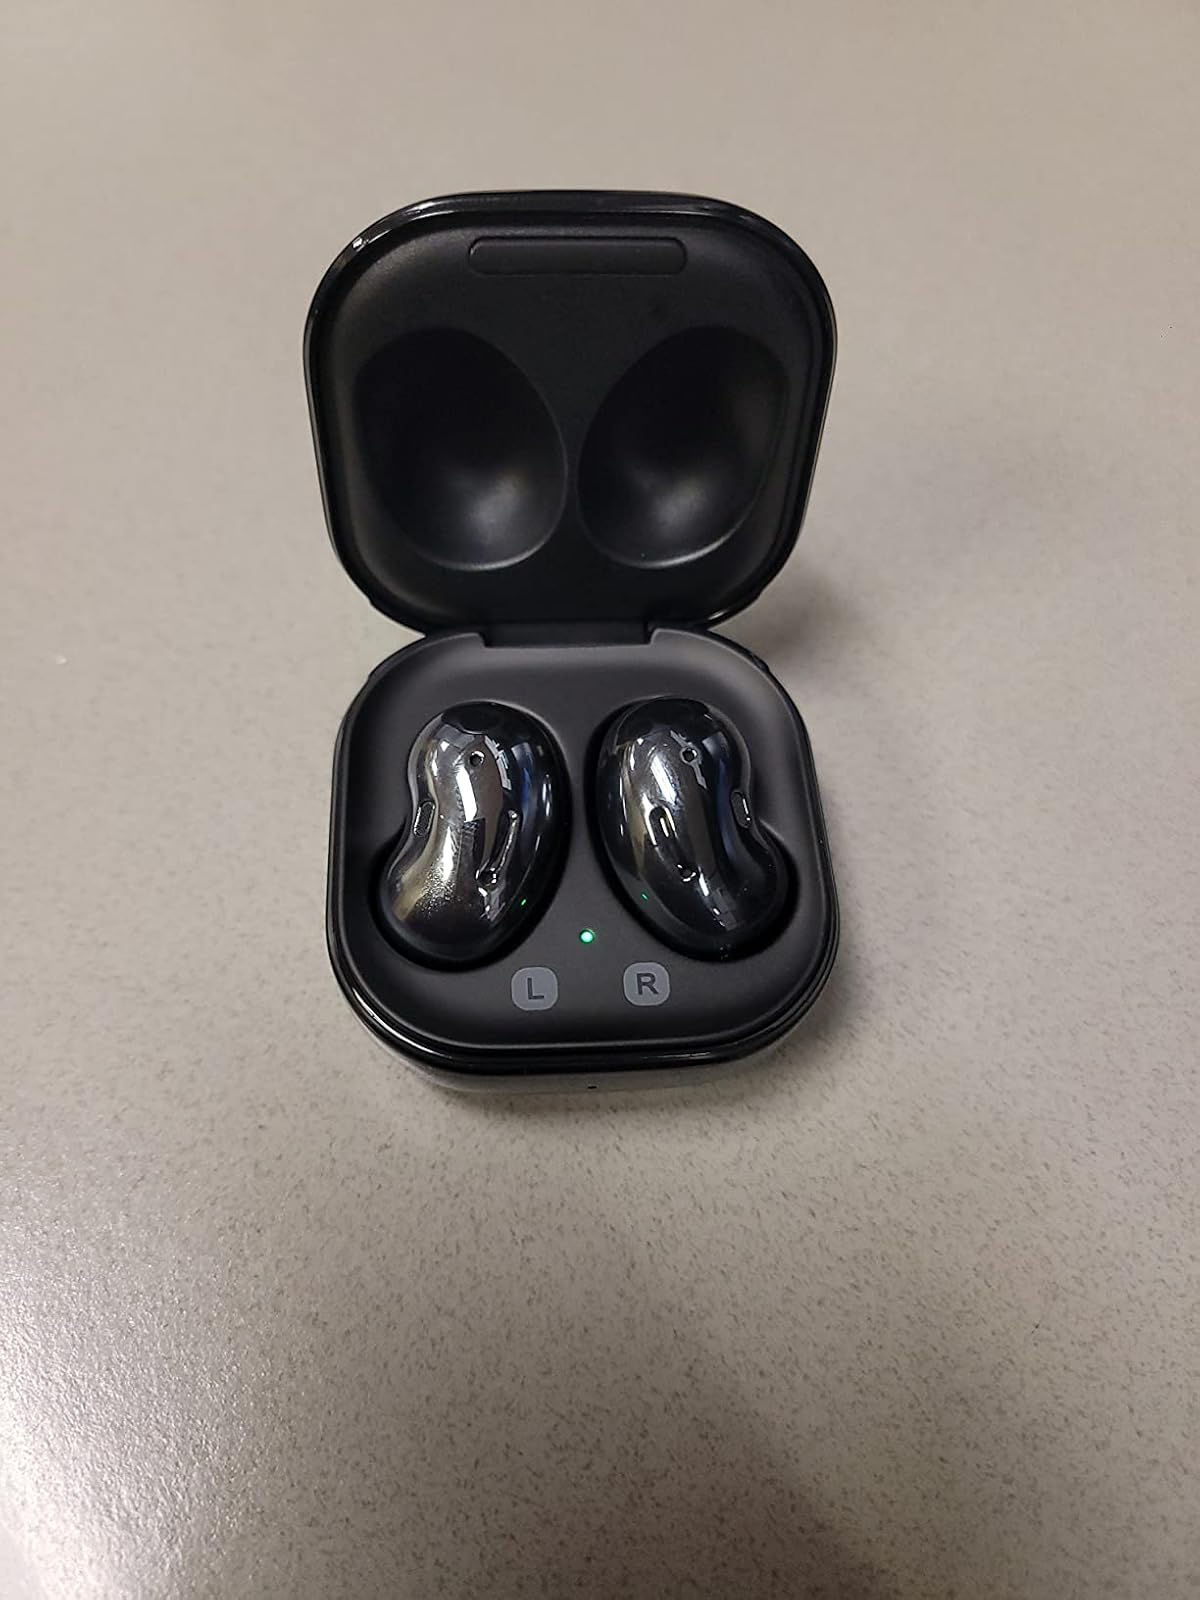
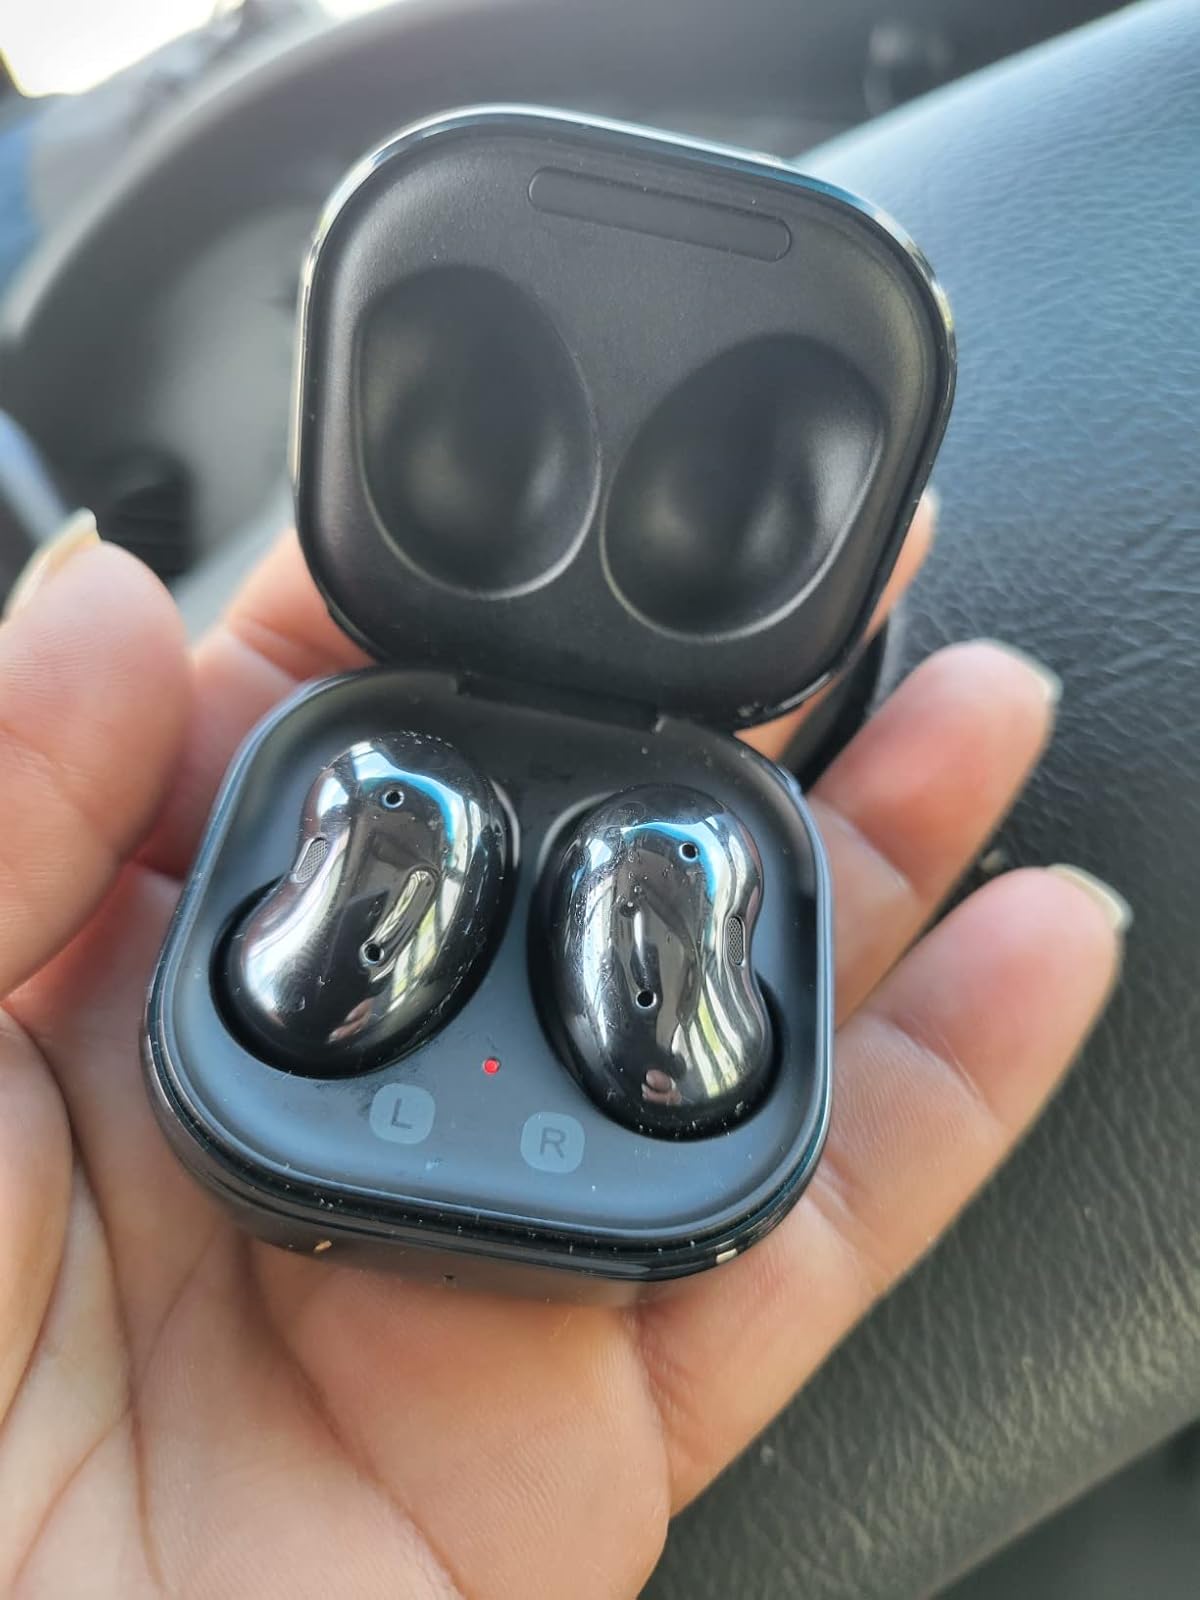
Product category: earbuds
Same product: yes